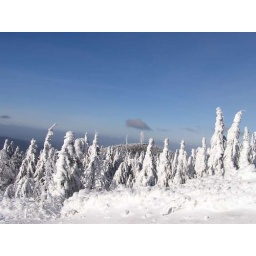
Looking to Tiger 2 from Tiger 1 - hmmm a little black cloud resting over